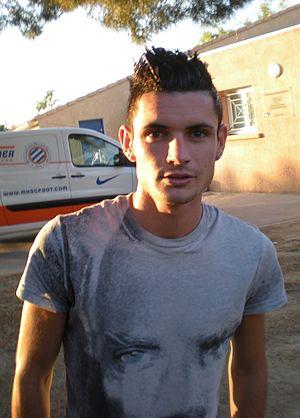
Rémi Cabella, Juillet 2012.
La saison 2015-2016 de l'Olympique de Marseille est la soixante-sixième saison du club provençal en première division du Championnat de France, la vingtième consécutive au sein de l'élite du football français.